Darryl Hickman

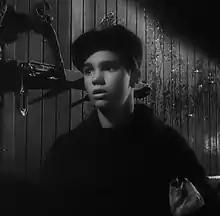
Hickman in "The Strange Love of Martha Ivers" (1946)

Darryl Gerard Hickman (July 28, 1931 – May 22, 2024) was an American actor, screenwriter, television executive, and acting coach. He started his career as a child actor in the Golden Age of Hollywood and appeared in numerous television serials as an adult, including several episodes of the CBS series "The Nanny". He appeared in films such as "The Grapes of Wrath" (1940) and "Leave Her to Heaven" (1945).